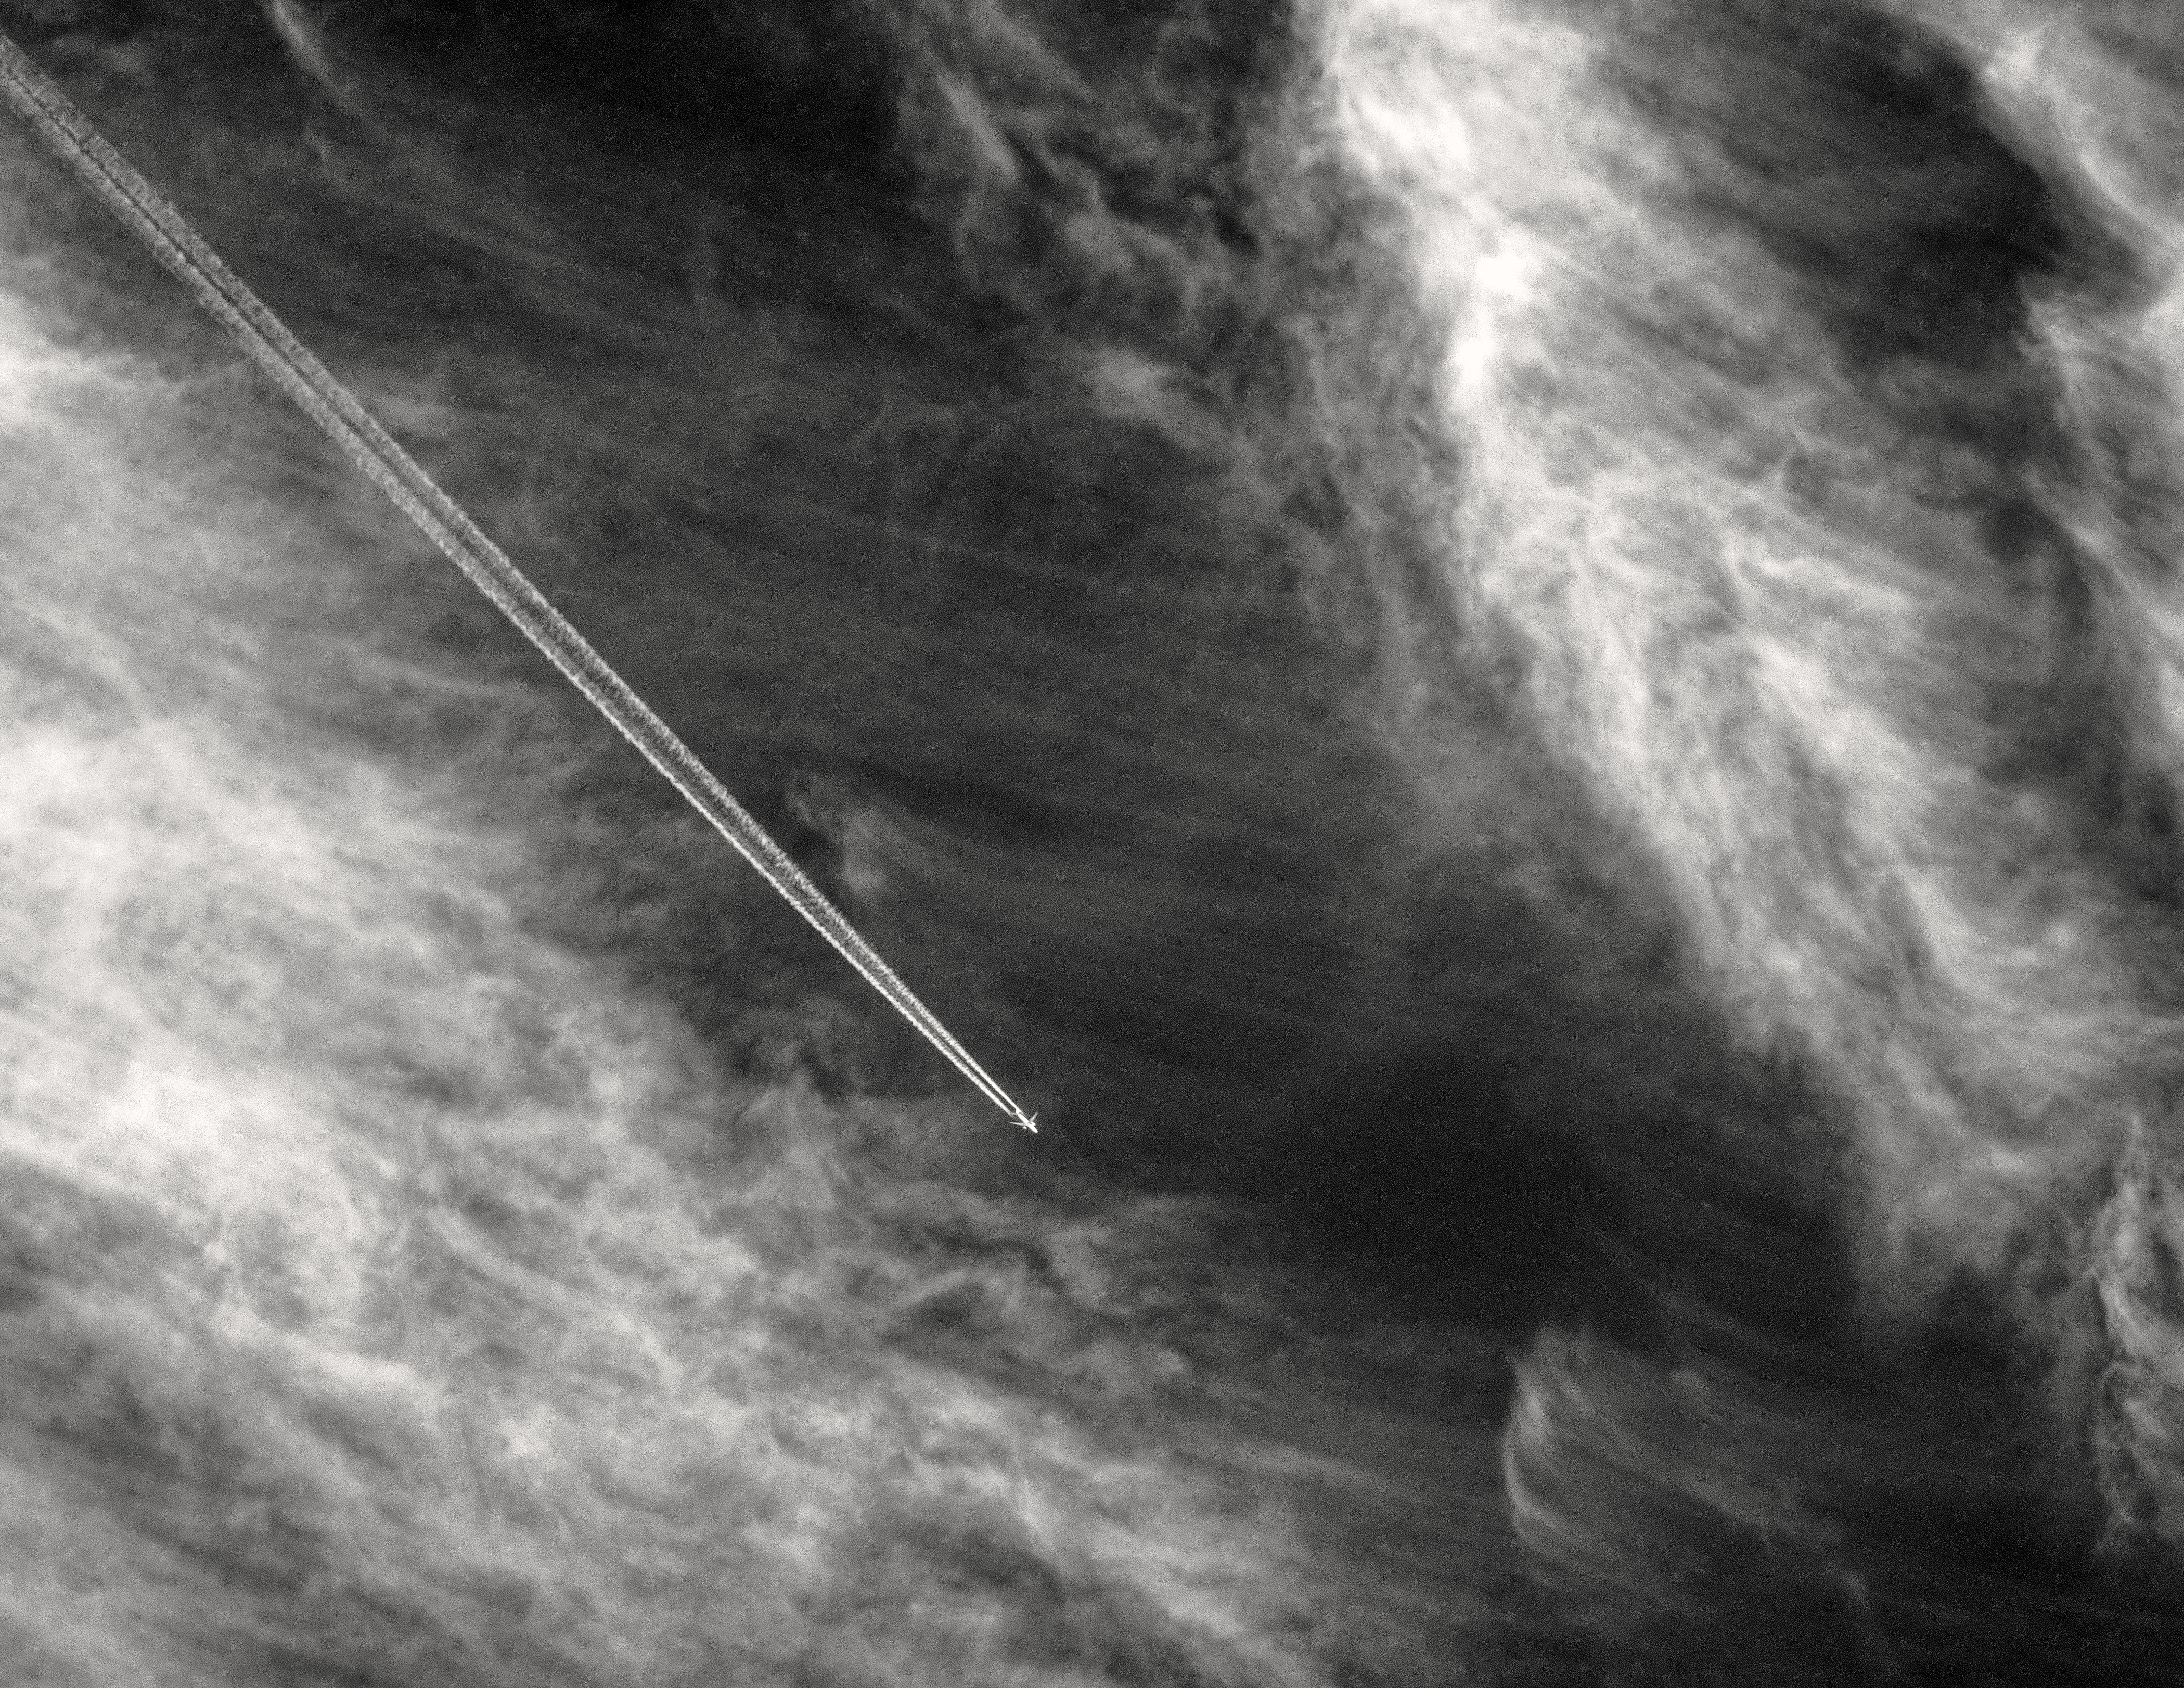
cloud, black and white, sky, wave, atmosphere, aircraft, line, monochrome, contrail, infrared, monochrome photography, atmosphere of earth, geological phenomenon